Tecumseh's War

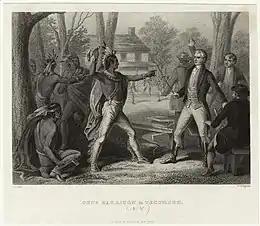
At Vincennes in 1810, Tecumseh loses his temper when William Henry Harrison refuses to rescind the Treaty of Fort Wayne.

Meanwhile, in 1800, William Henry Harrison had become the governor of the newly formed Indiana Territory, with the capital at Vincennes. Harrison sought to secure title to Indian lands to allow for American expansion; in particular, he hoped that the Indiana Territory would attract enough white settlers so as to qualify for statehood. Harrison negotiated numerous land cession treaties with American Indians.